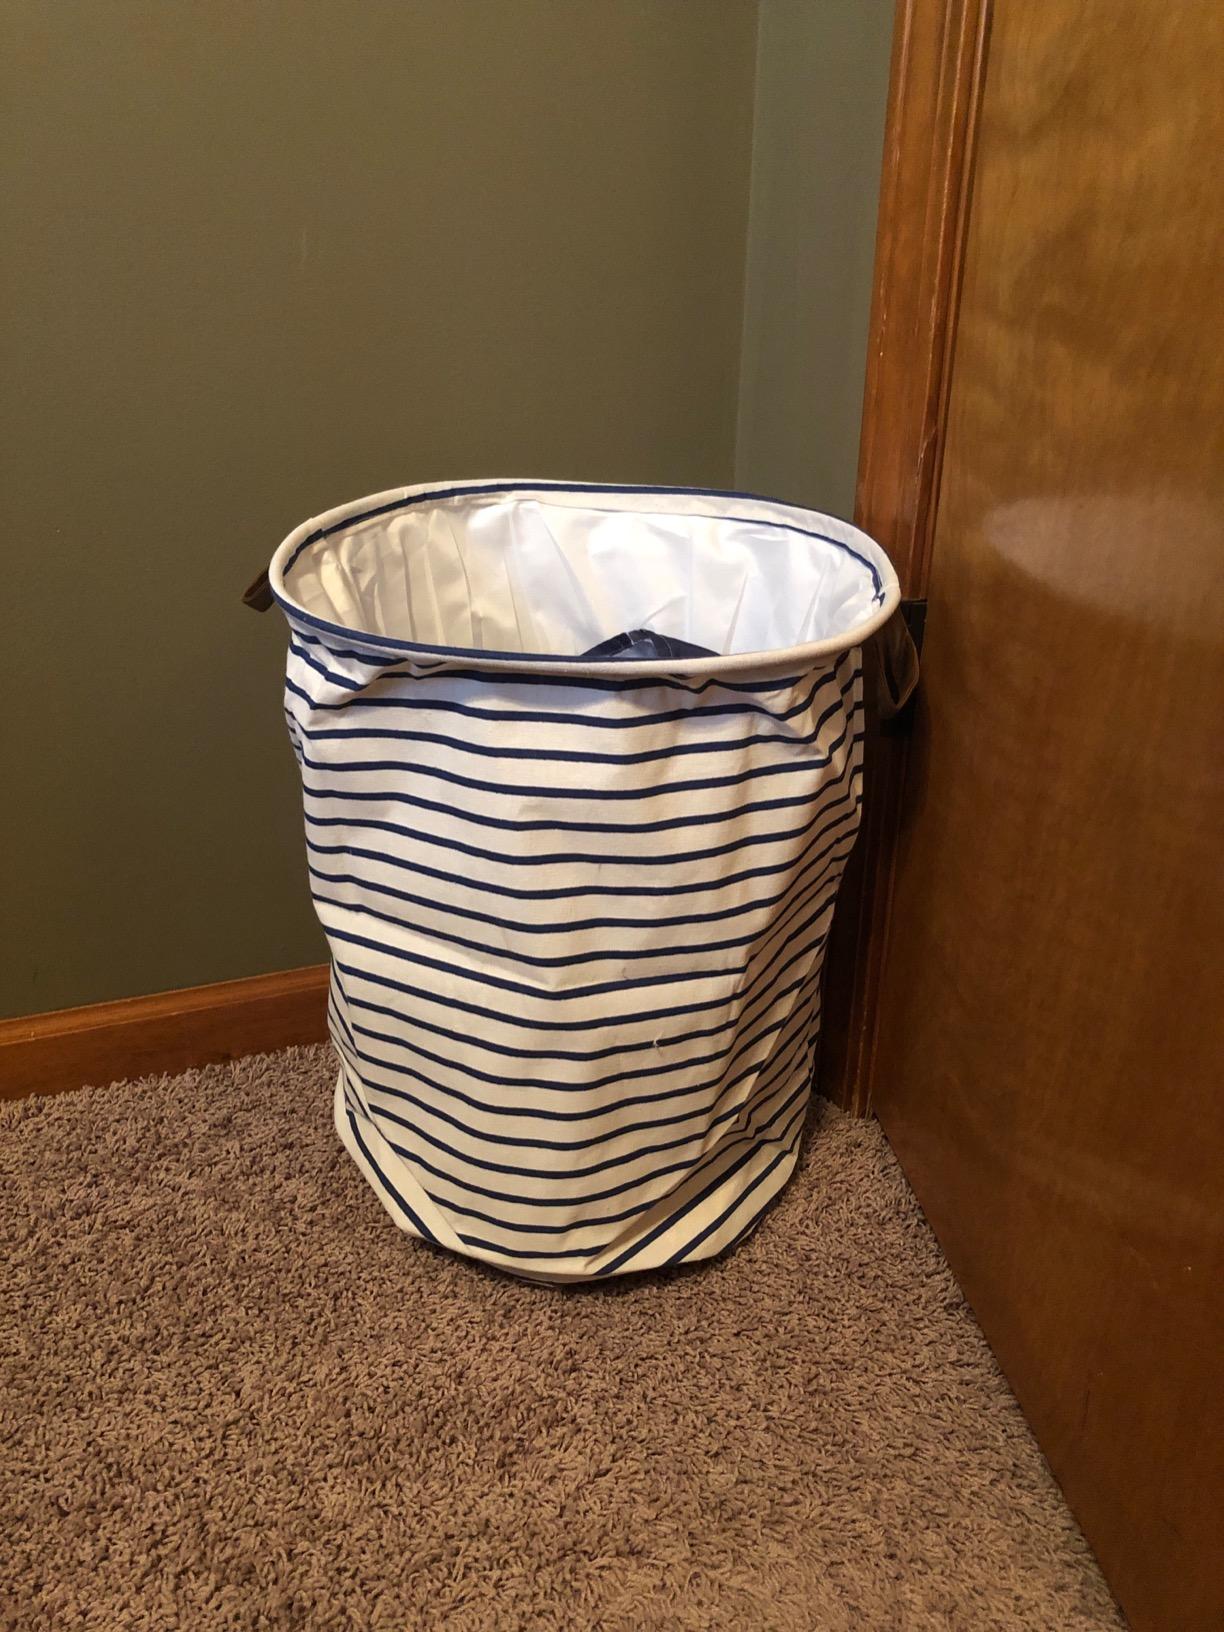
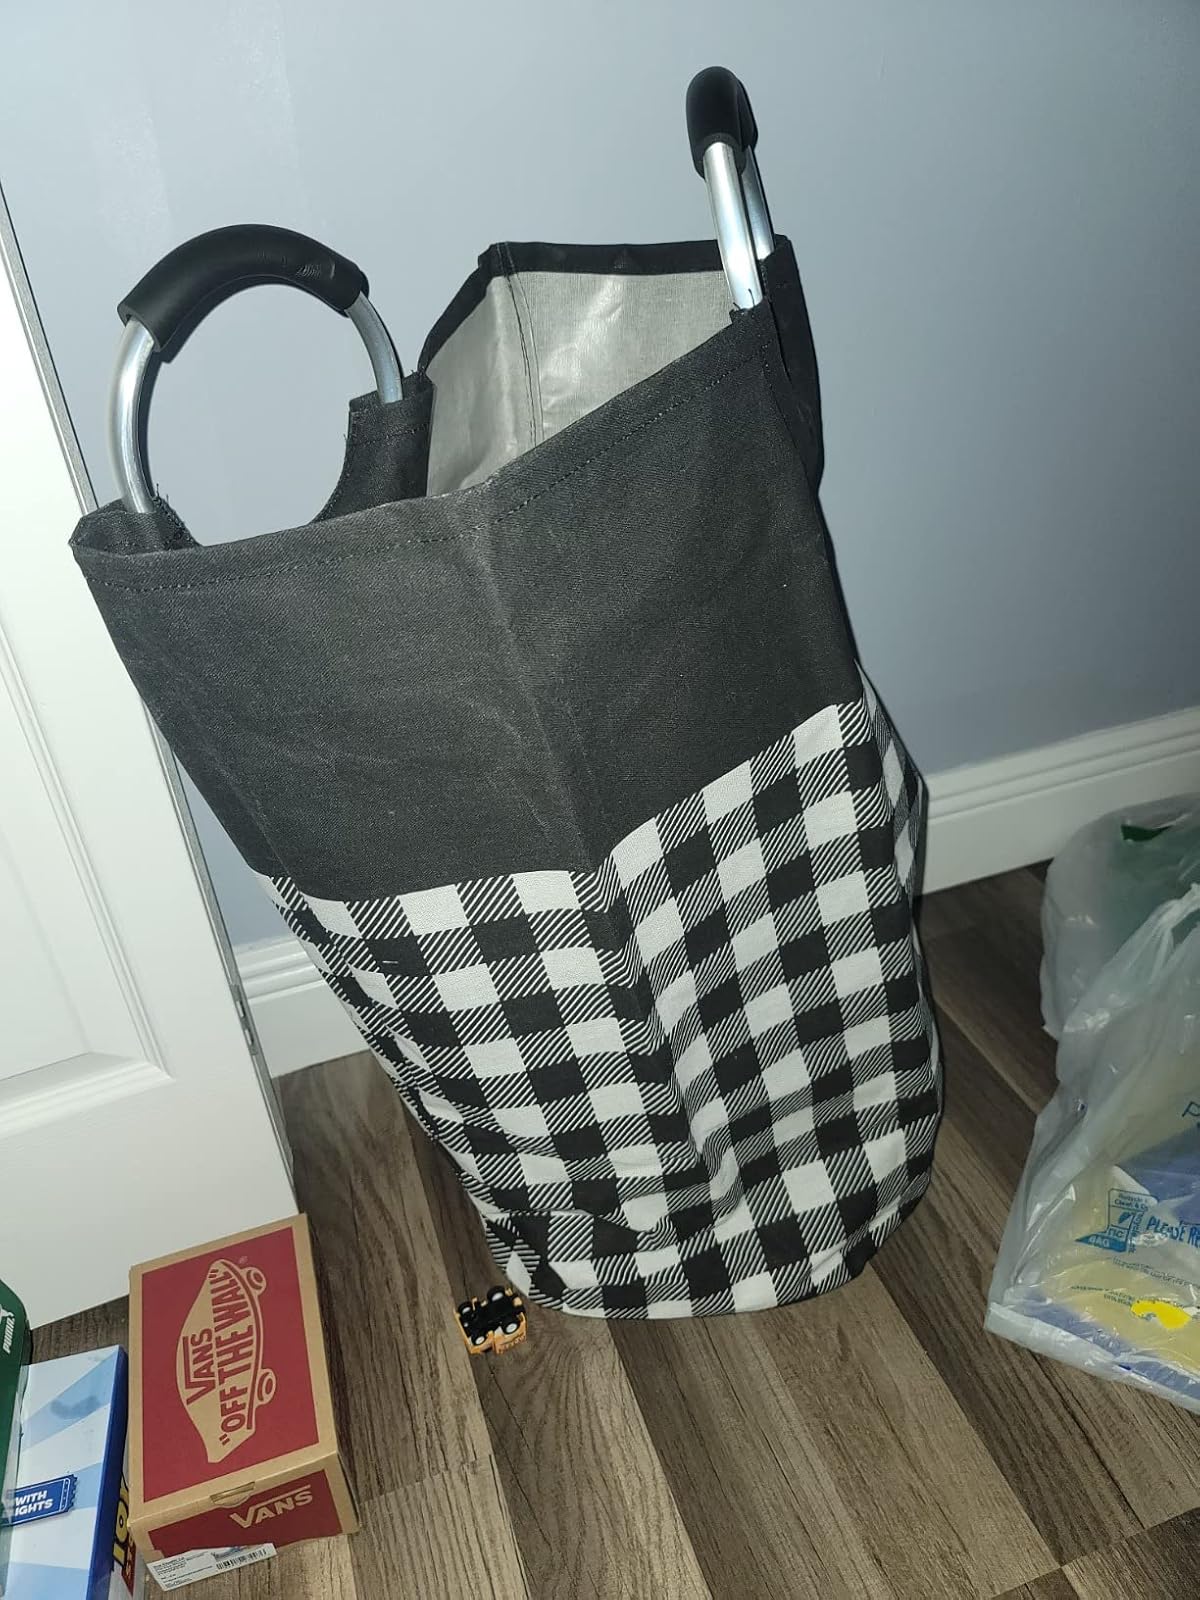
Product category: items_hamper
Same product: no